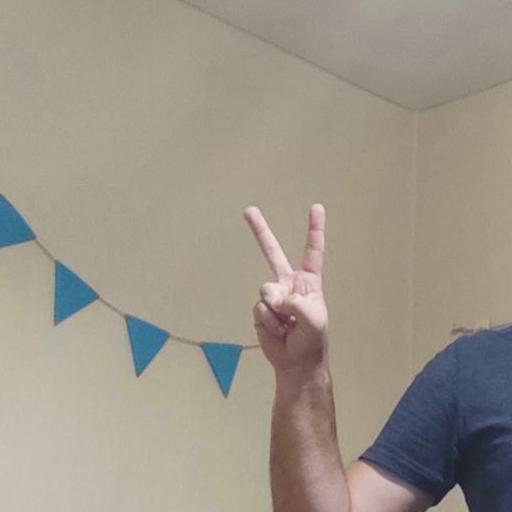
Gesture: peace